Giorgio Nottoli

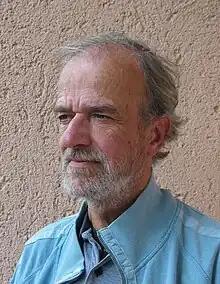
Giorgio Nottoli(2008)

Born in Cesena in 1945 he completed his musical studies at the Conservatory "G. Rossini" in Pesaro.